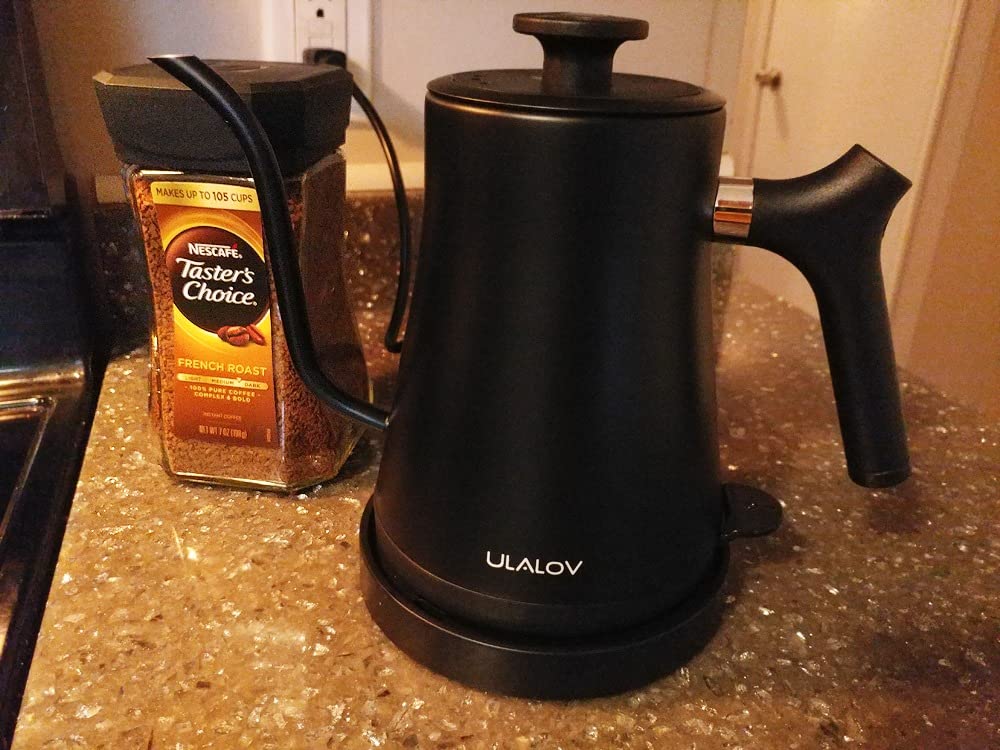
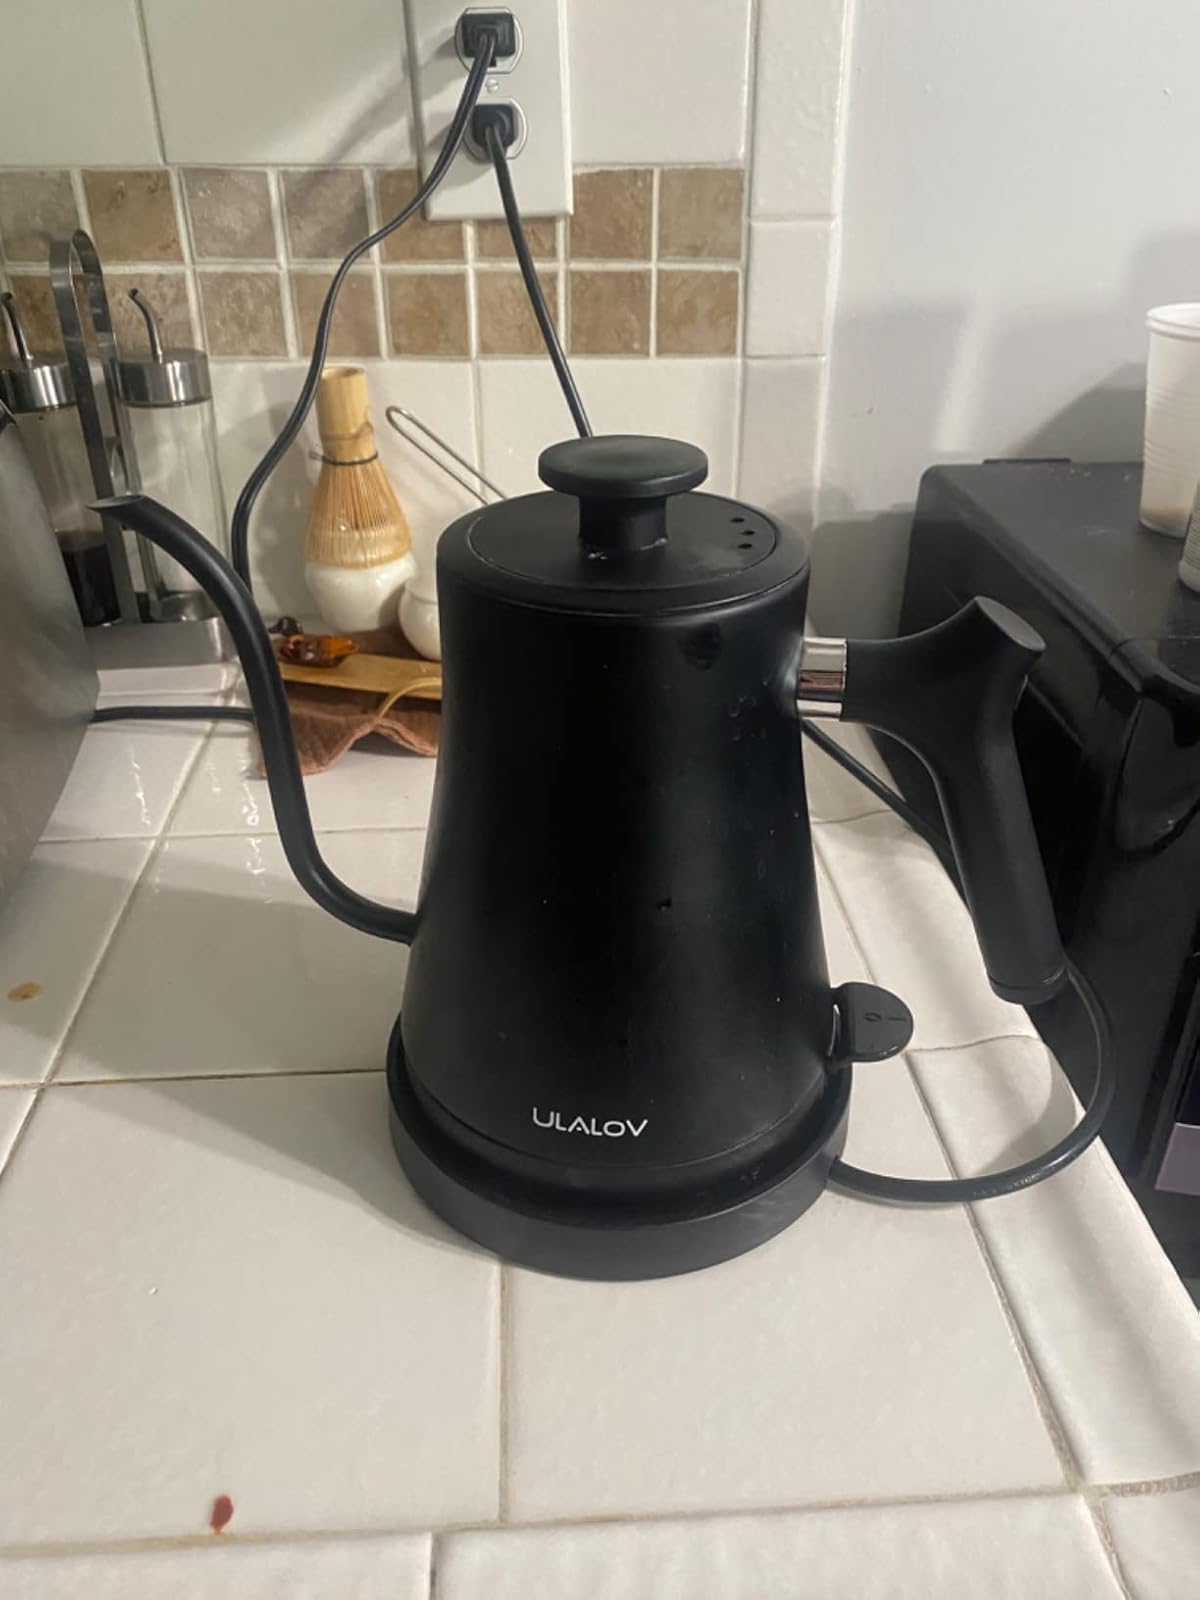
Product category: items_kettle
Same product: yes